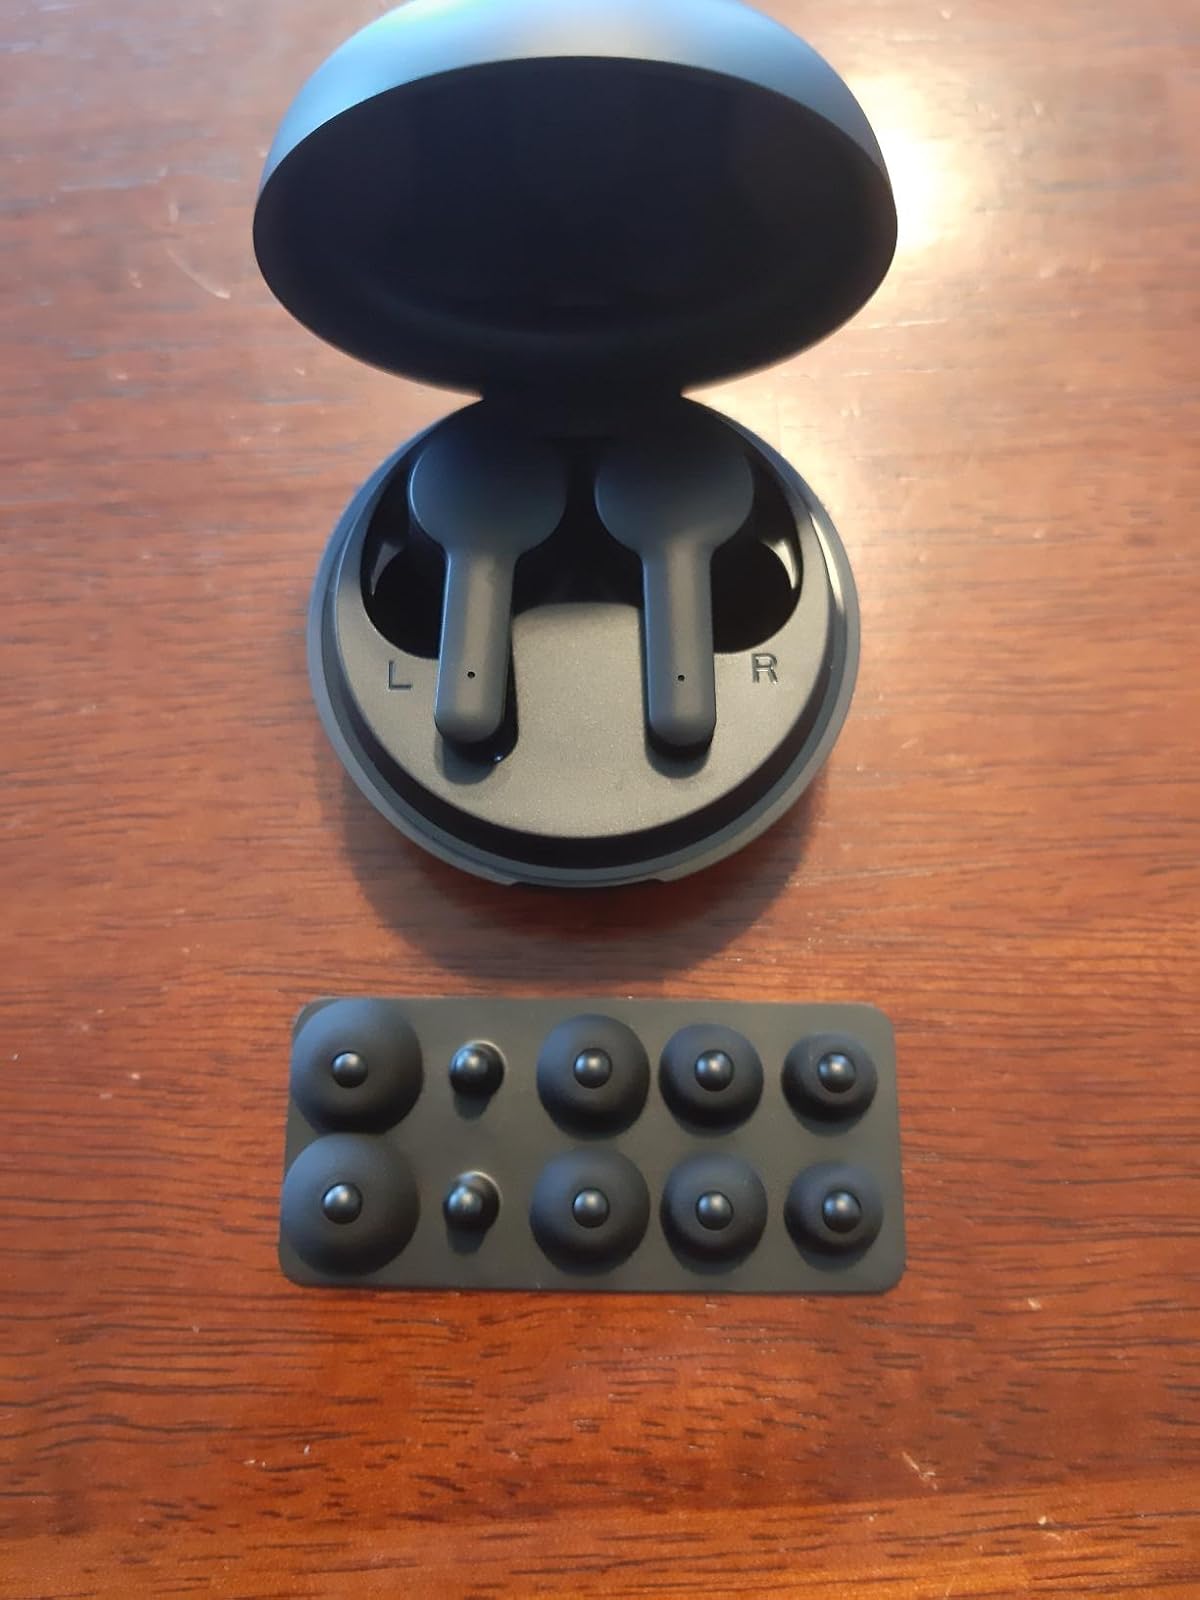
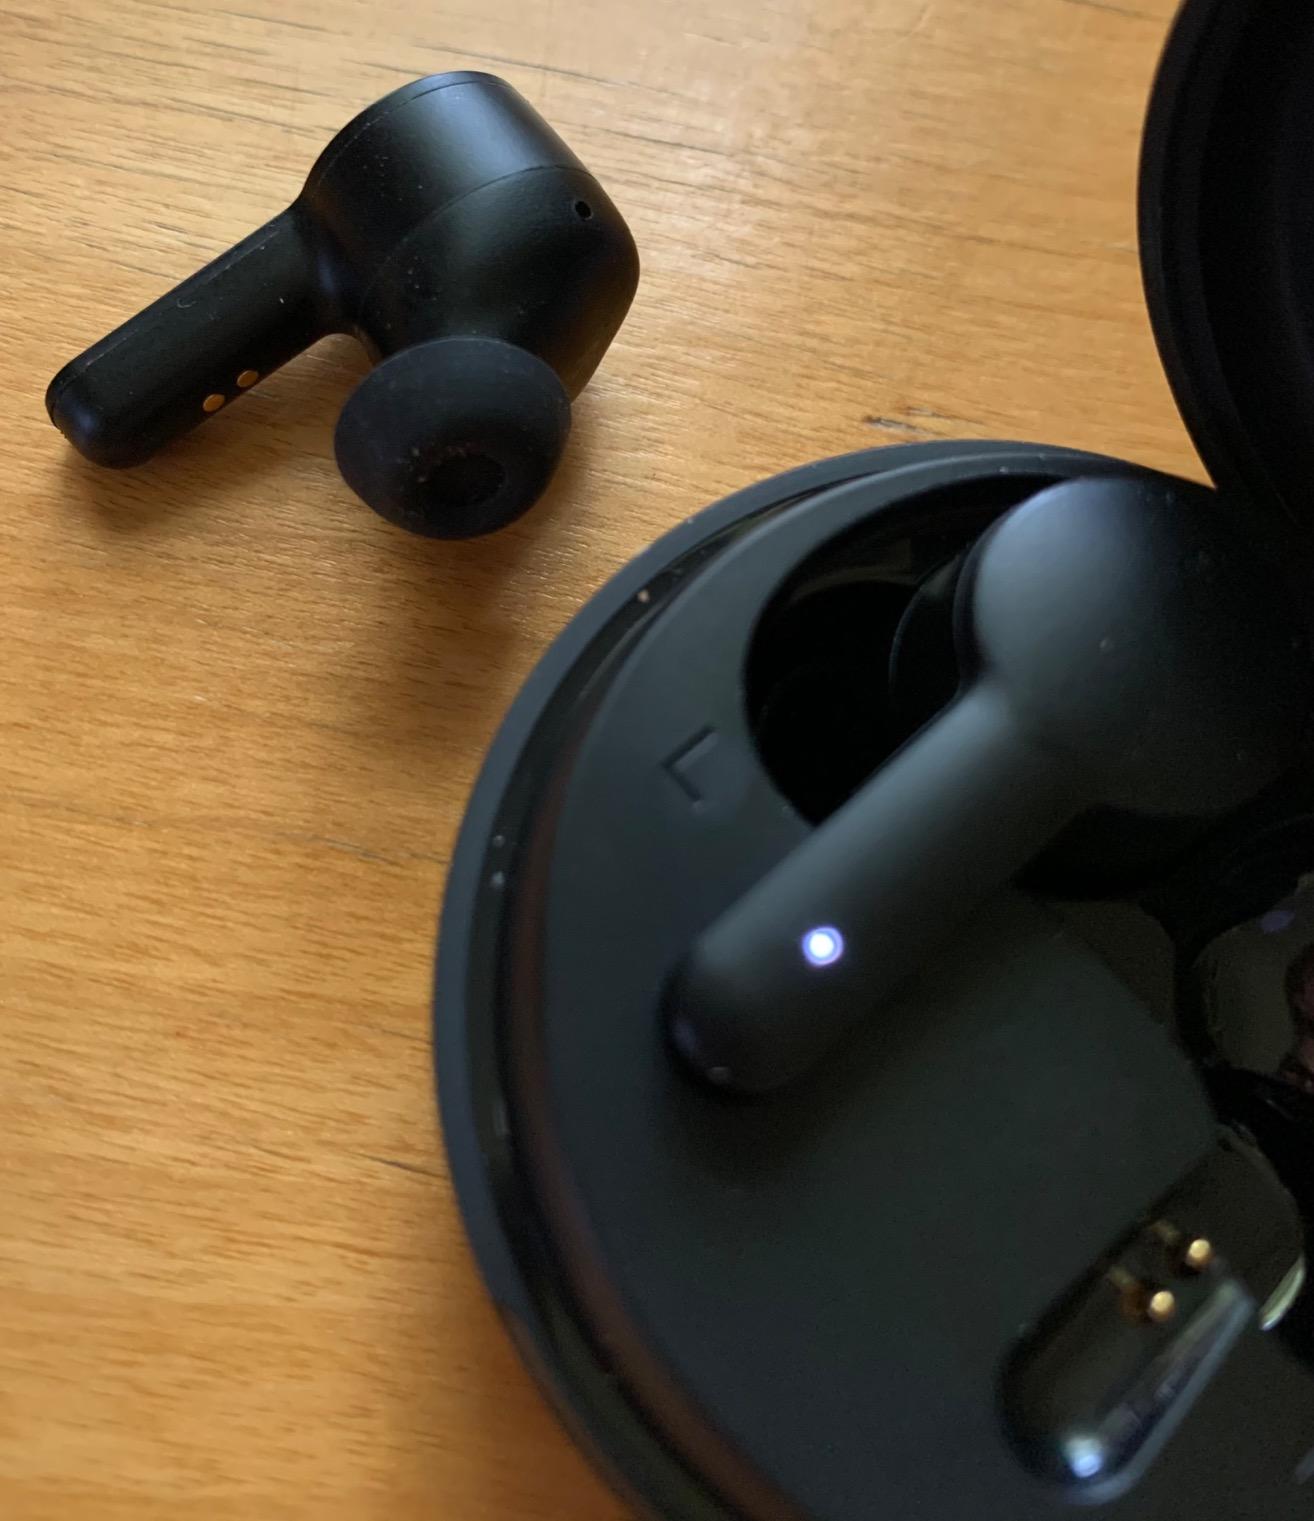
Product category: earbuds
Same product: yes